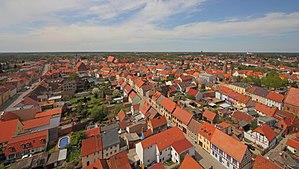
Jüterbog est une ville allemande située en Brandebourg, dans l'arrondissement de Teltow-Fläming